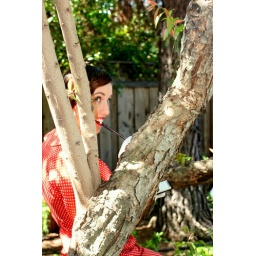
Gail Carriiger author photo, by Vanessa Applegate Wearing a vintage Jannell red polk-a-dotted dress and eating a pen.